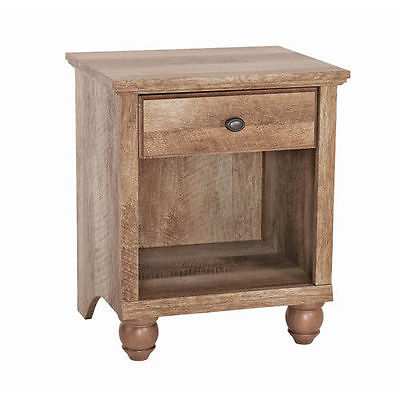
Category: table